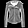
Label: Coat